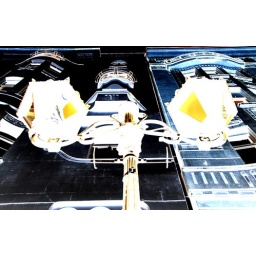
street lamp by day